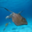
Label: ray